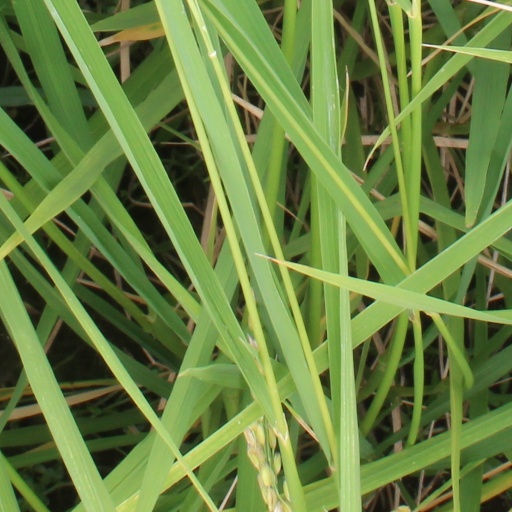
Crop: rice